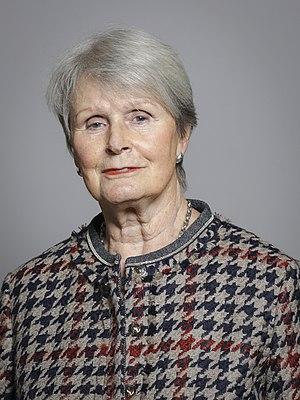
Janet Neel, nom de plume de Janet Neel Cohen, baronne Cohen de Pimlico, née le 4 juillet 1940, en Angleterre, est une femme de lettres britannique, auteure de roman policier.